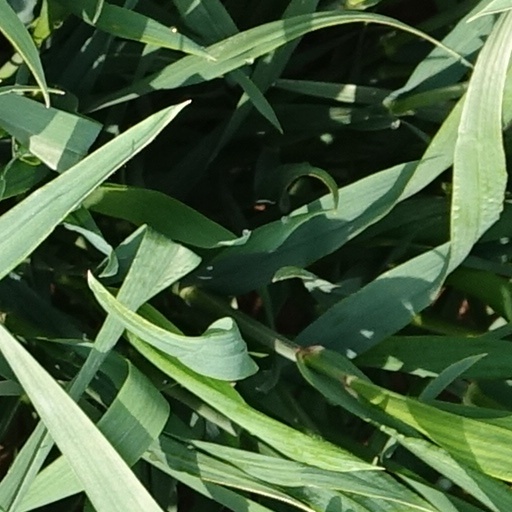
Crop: wheat